Mound Bottom

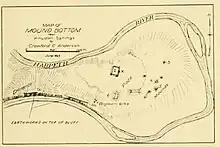
1923 map of Mound bottom prepared by Crawford C. Anderson

Together the Mound Bottom site and Pack Site contain up to 34 earthen mounds, including between 11 and 14 at Mound Bottom and 20 at Pack. Some of these are flat-topped platform mounds that supported structures including ceremonial buildings or elite residences, while others were burial mounds. At Mound Bottom, the principal large flat-topped mound and up to 13 additional smaller mounds were arranged around a central plaza. The principal mound at Mound Bottom originally stood at least 36 feet tall and measured about 246 feet along each side of its base, and is oriented approximately 11 degrees east of north. The mound summit was originally accessed via a ramp or staircase located at the midpoint of the eastern face. According to early historical reports the Mound Bottom complex was surrounded by an earthen wall topped with a palisade of upright logs. However, any sign of the palisade had been plowed away by the early 1920s. In addition to the earthen, mounds, the site also included hundreds of houses, cemeteries, and agricultural fields.